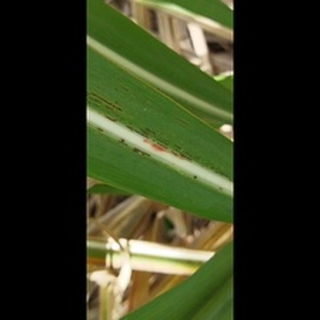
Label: sugarcane_rust